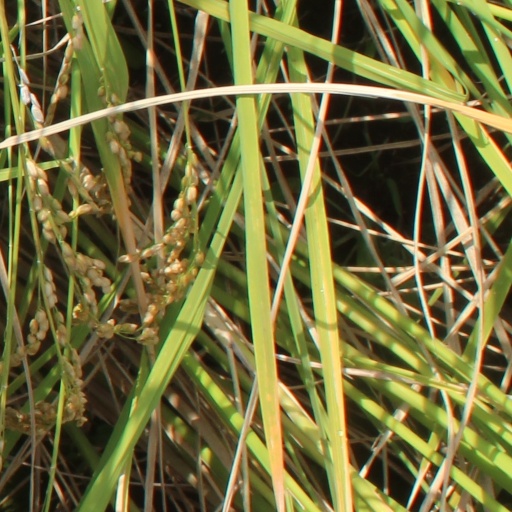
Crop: rice